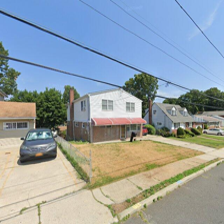
Label: streetView